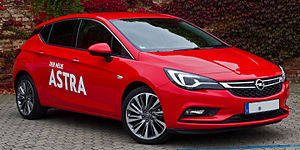
Opel / Modeller / Aktuelle modeller
Opel er et tysk bilmærke, som i dag tilhører Franske PSA-Group. Firmaet blev grundlagt i 1862 af Adam Opel i Rüsselsheim og fremstillede oprindeligt symaskiner og sidenhen også cykler og motorcykler. Fra 1898 begyndte firmaet at fremstille biler og lastbiler.